Auvergne horse

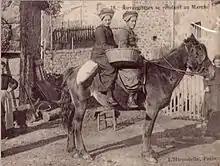
Auvergne people going to market (19th century)

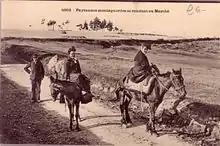
Mountain people going to the market on their horses (19th century)

At the end of the 18th century and throughout the 19th century farmers in the Auvergne region raised a light communal horse with the ability to work and withstand harsh mountain winters. This horse was a great success throughout the 19th century with the breed becoming a Draft horse with a popular character and rusticity. According to a report in 1873 the old Auvergne "light" breed was then considered lost due to the development of roads suitable for motor vehicles in the region from the 1830s. This had the effect of reducing the need to own a saddle horse and promoted the breeding of a light driving draft horse more useful for local farmers as it allowed them to work with it in the fields. Horse breeding for saddle horses was only slightly profitable for farmers. Draft horses were then imported from Perche, Normandy, Brittany, and Poitou and crossed with the light breed in the country which gave the Auvergne "communal" horse.